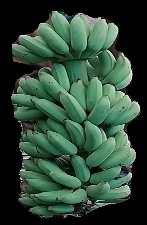
Variety: elakki-bale
Grade: grade1